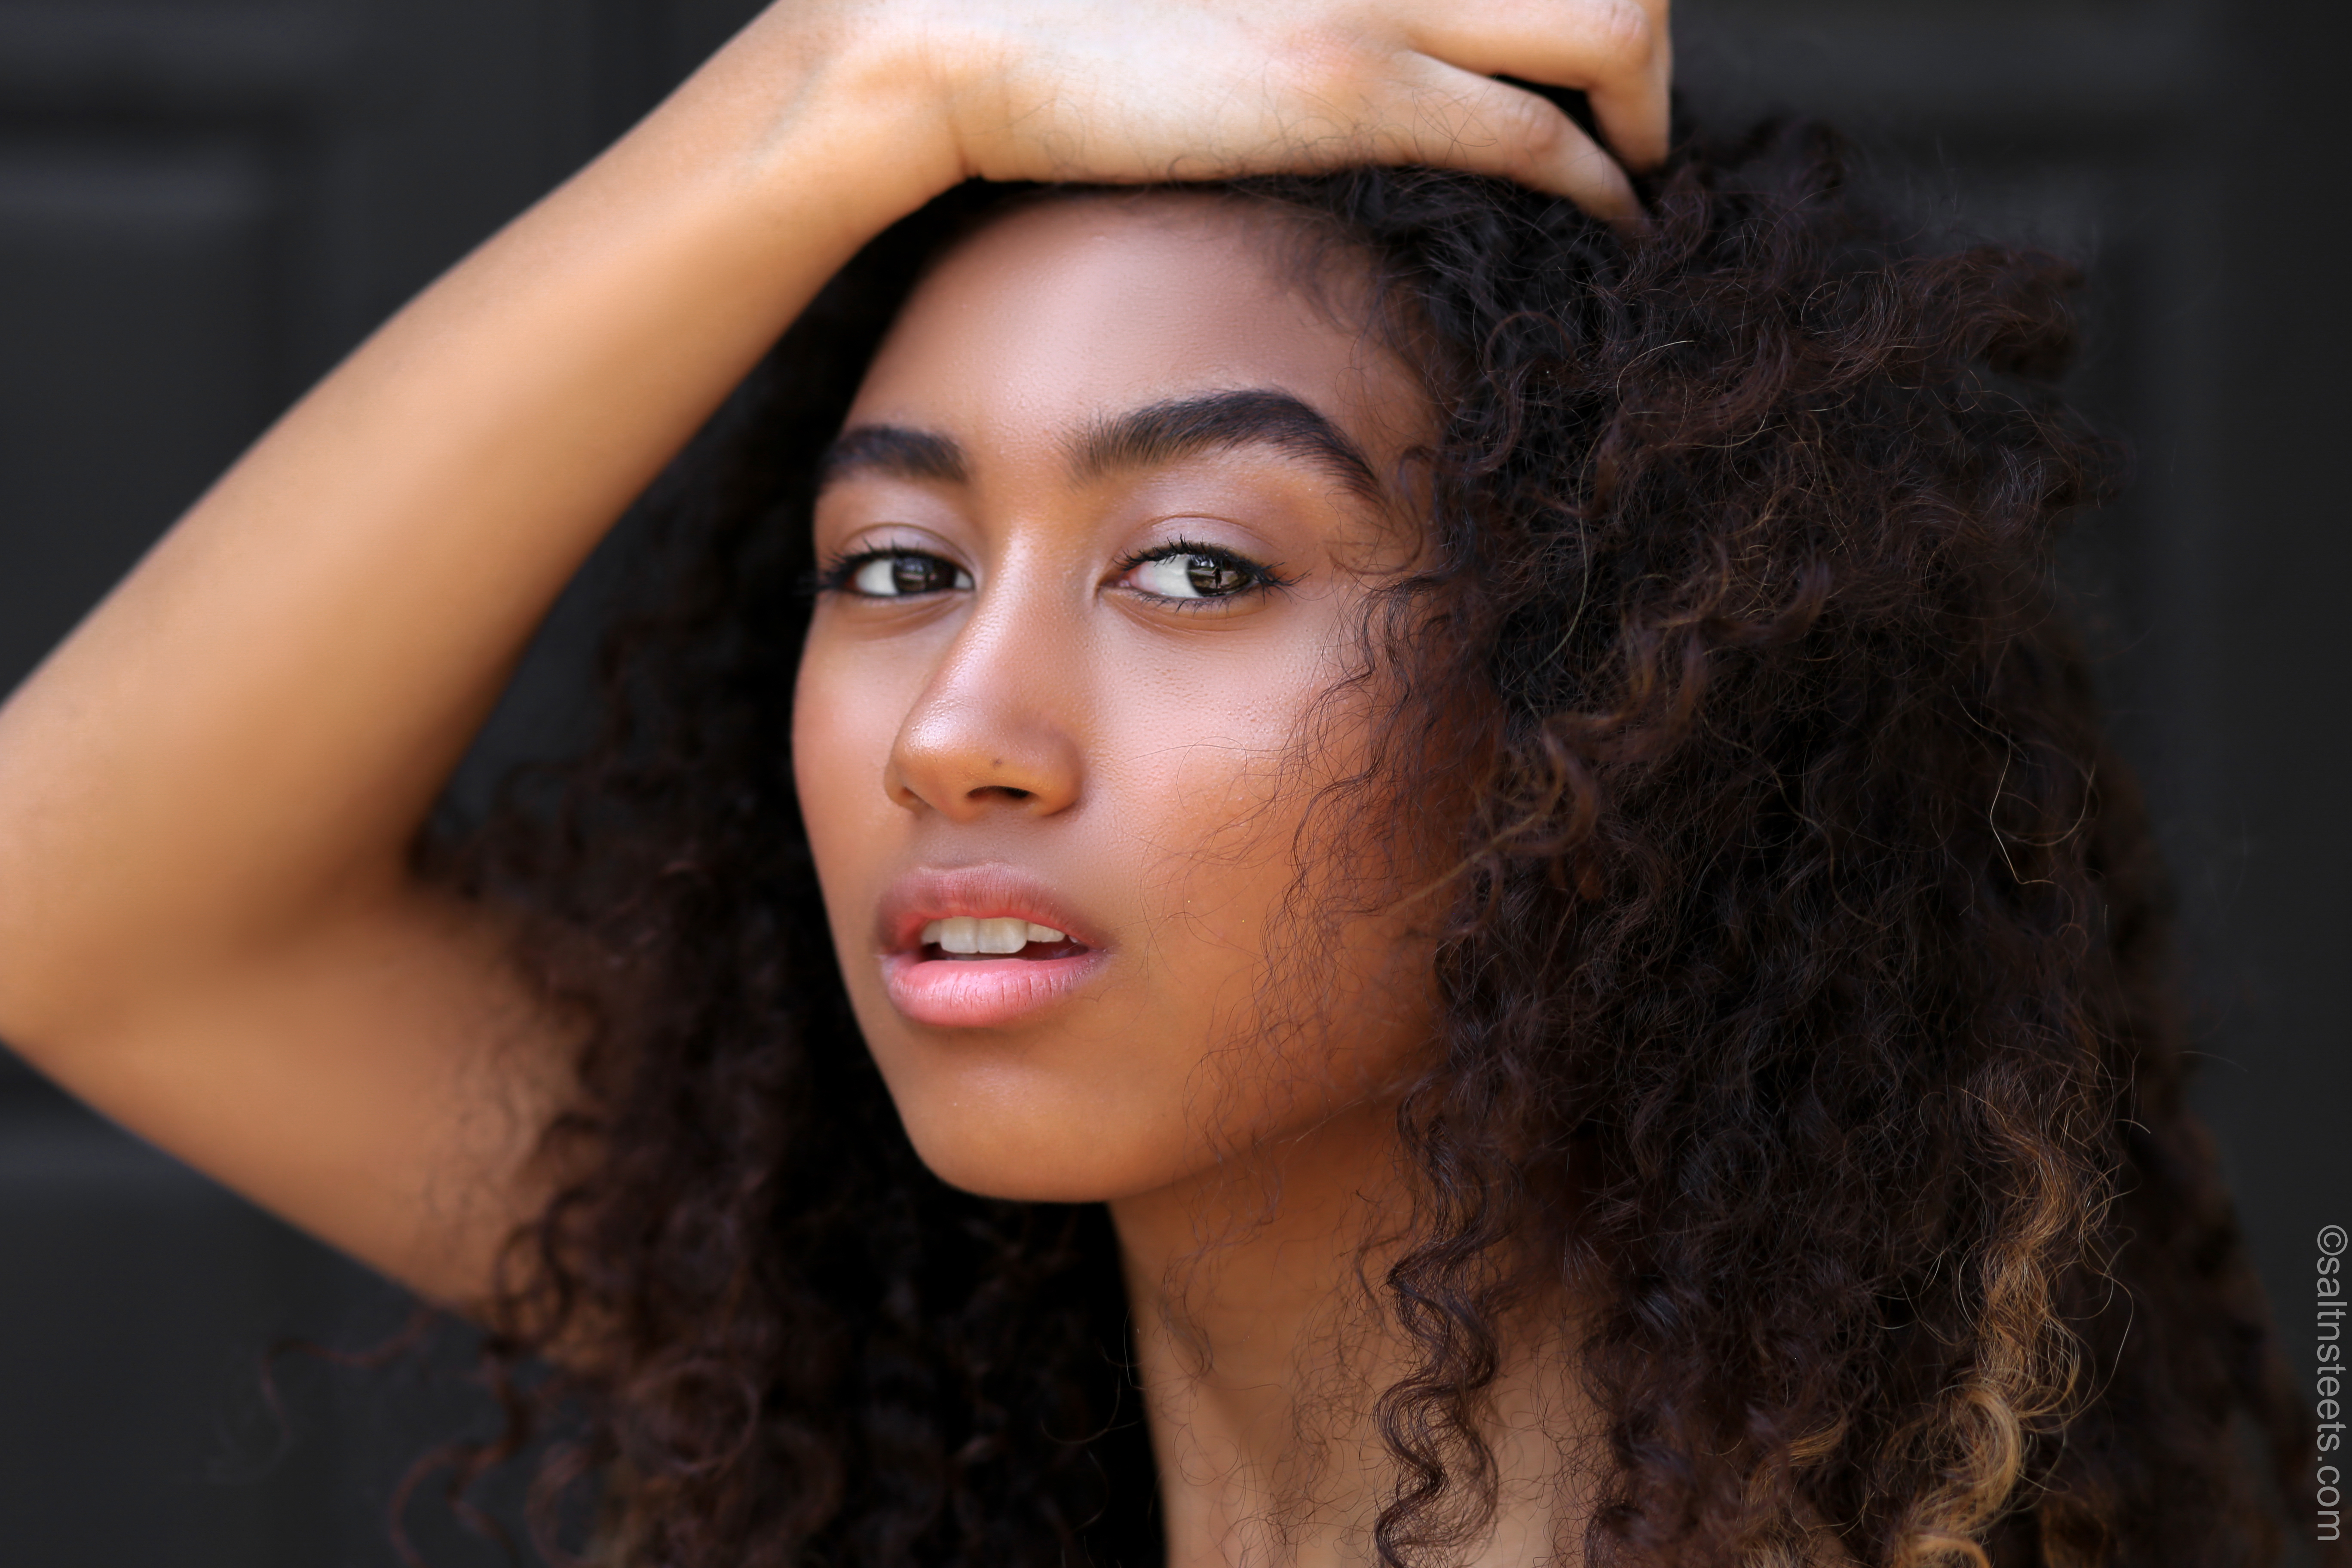
girl, woman, hair, photography, singer, portrait, model, fashion, lady, lip, hairstyle, smile, long hair, close up, human body, black hair, face, eye, head, photograph, skin, beauty, organ, abdomen, photo shoot, brown hair, portrait photography, art model, supermodel